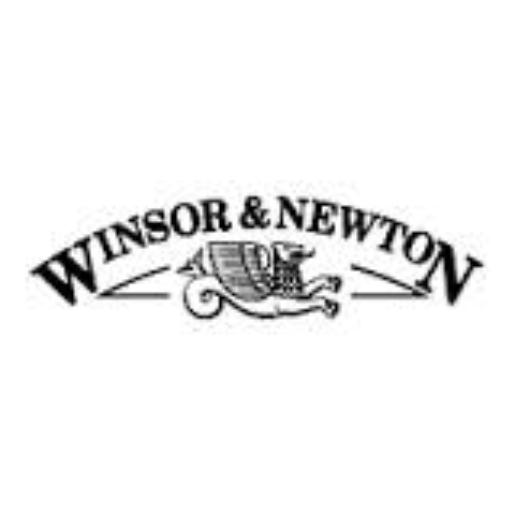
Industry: Leisure